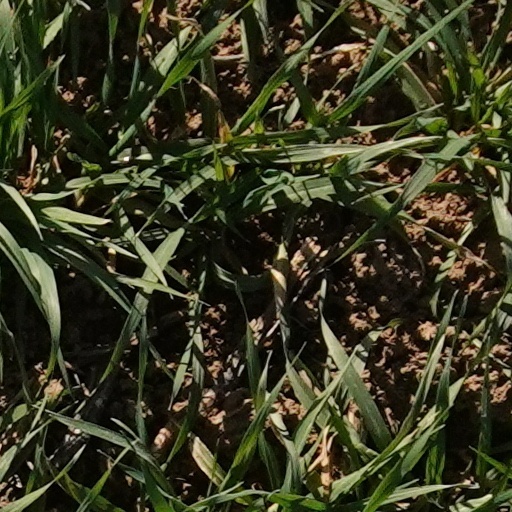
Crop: wheat